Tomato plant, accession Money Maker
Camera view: bottom (45 deg); turntable rotation: 270 degrees
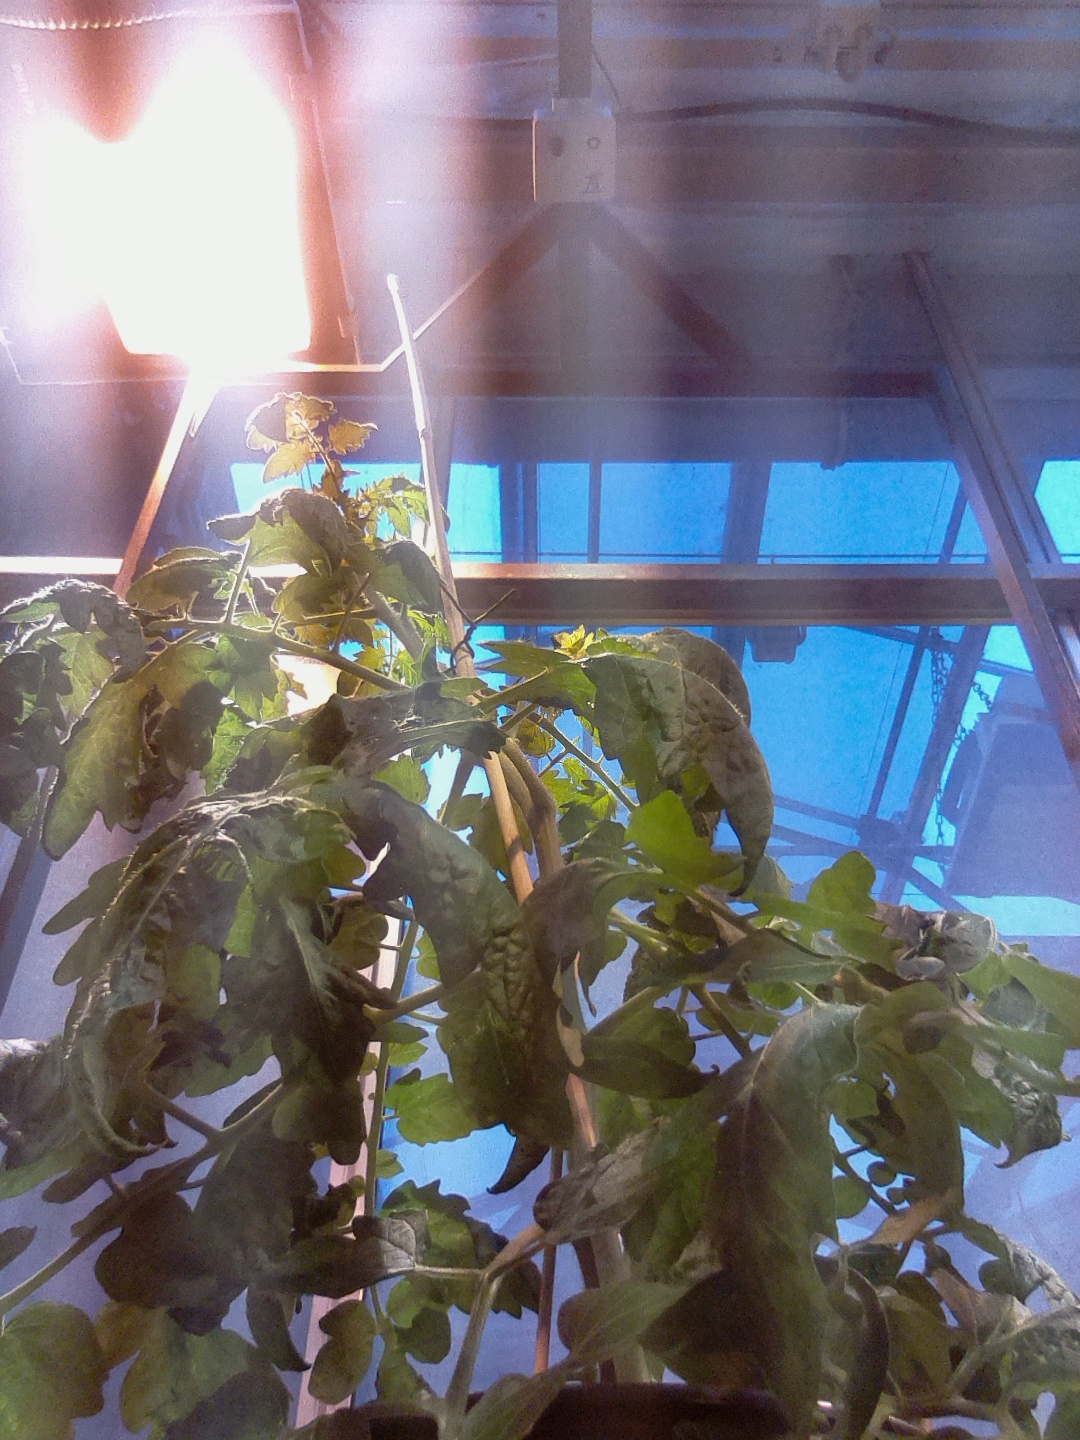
BBCH growth stage 66: Full flowering, 60%-70% of flowers open, more petals falling